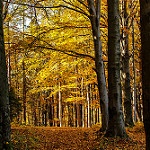
Label: forest